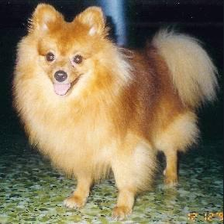
Species: dog
Breed: pomeranian